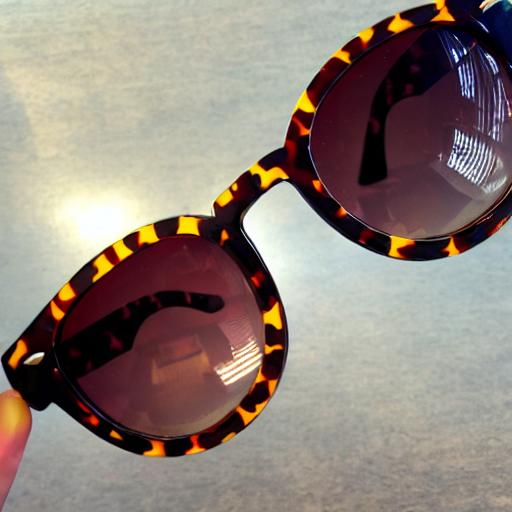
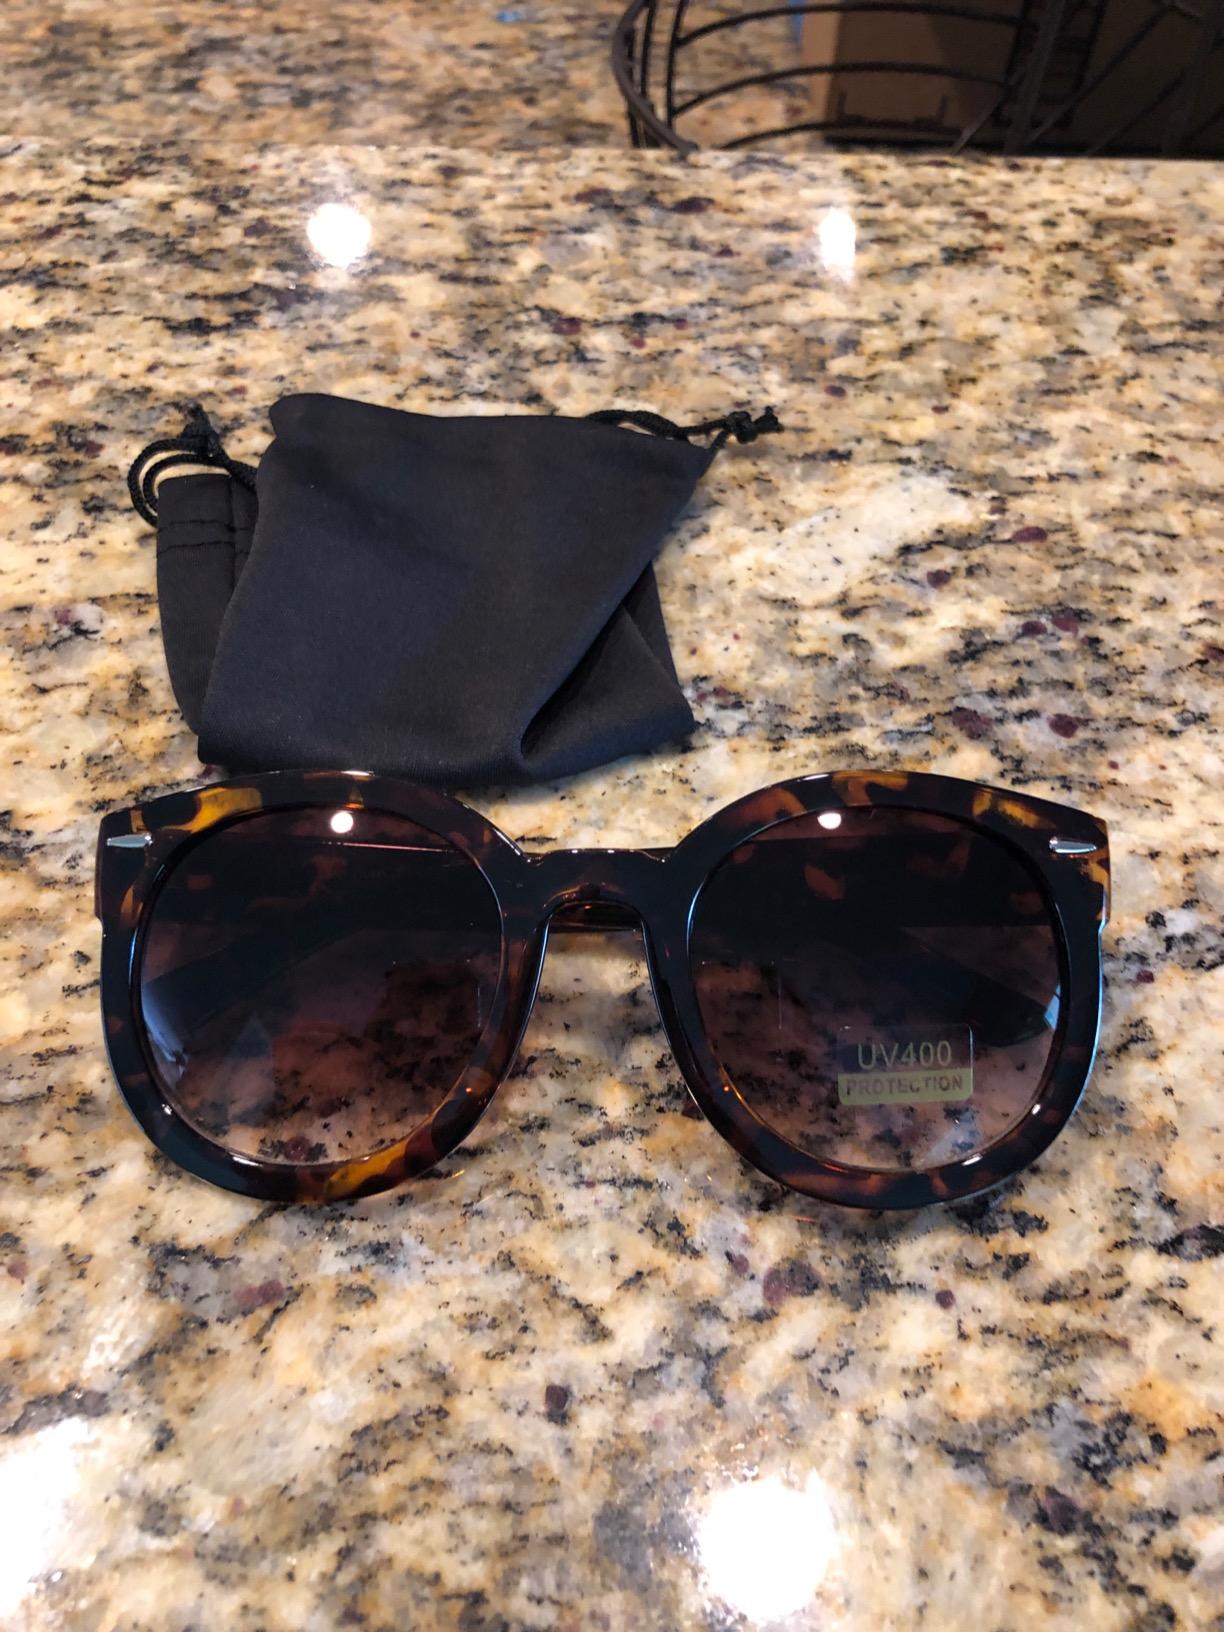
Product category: accessories_sunglasses
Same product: no